Wampus cat

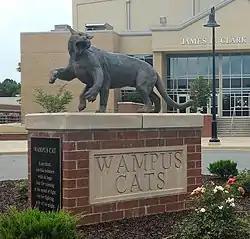
Bronze statue of the six-legged wampus cat located at Conway High School

The wampus cat is a cat-like creature in American folklore that varies widely in appearance, ranging from frightful to comical, depending on region.